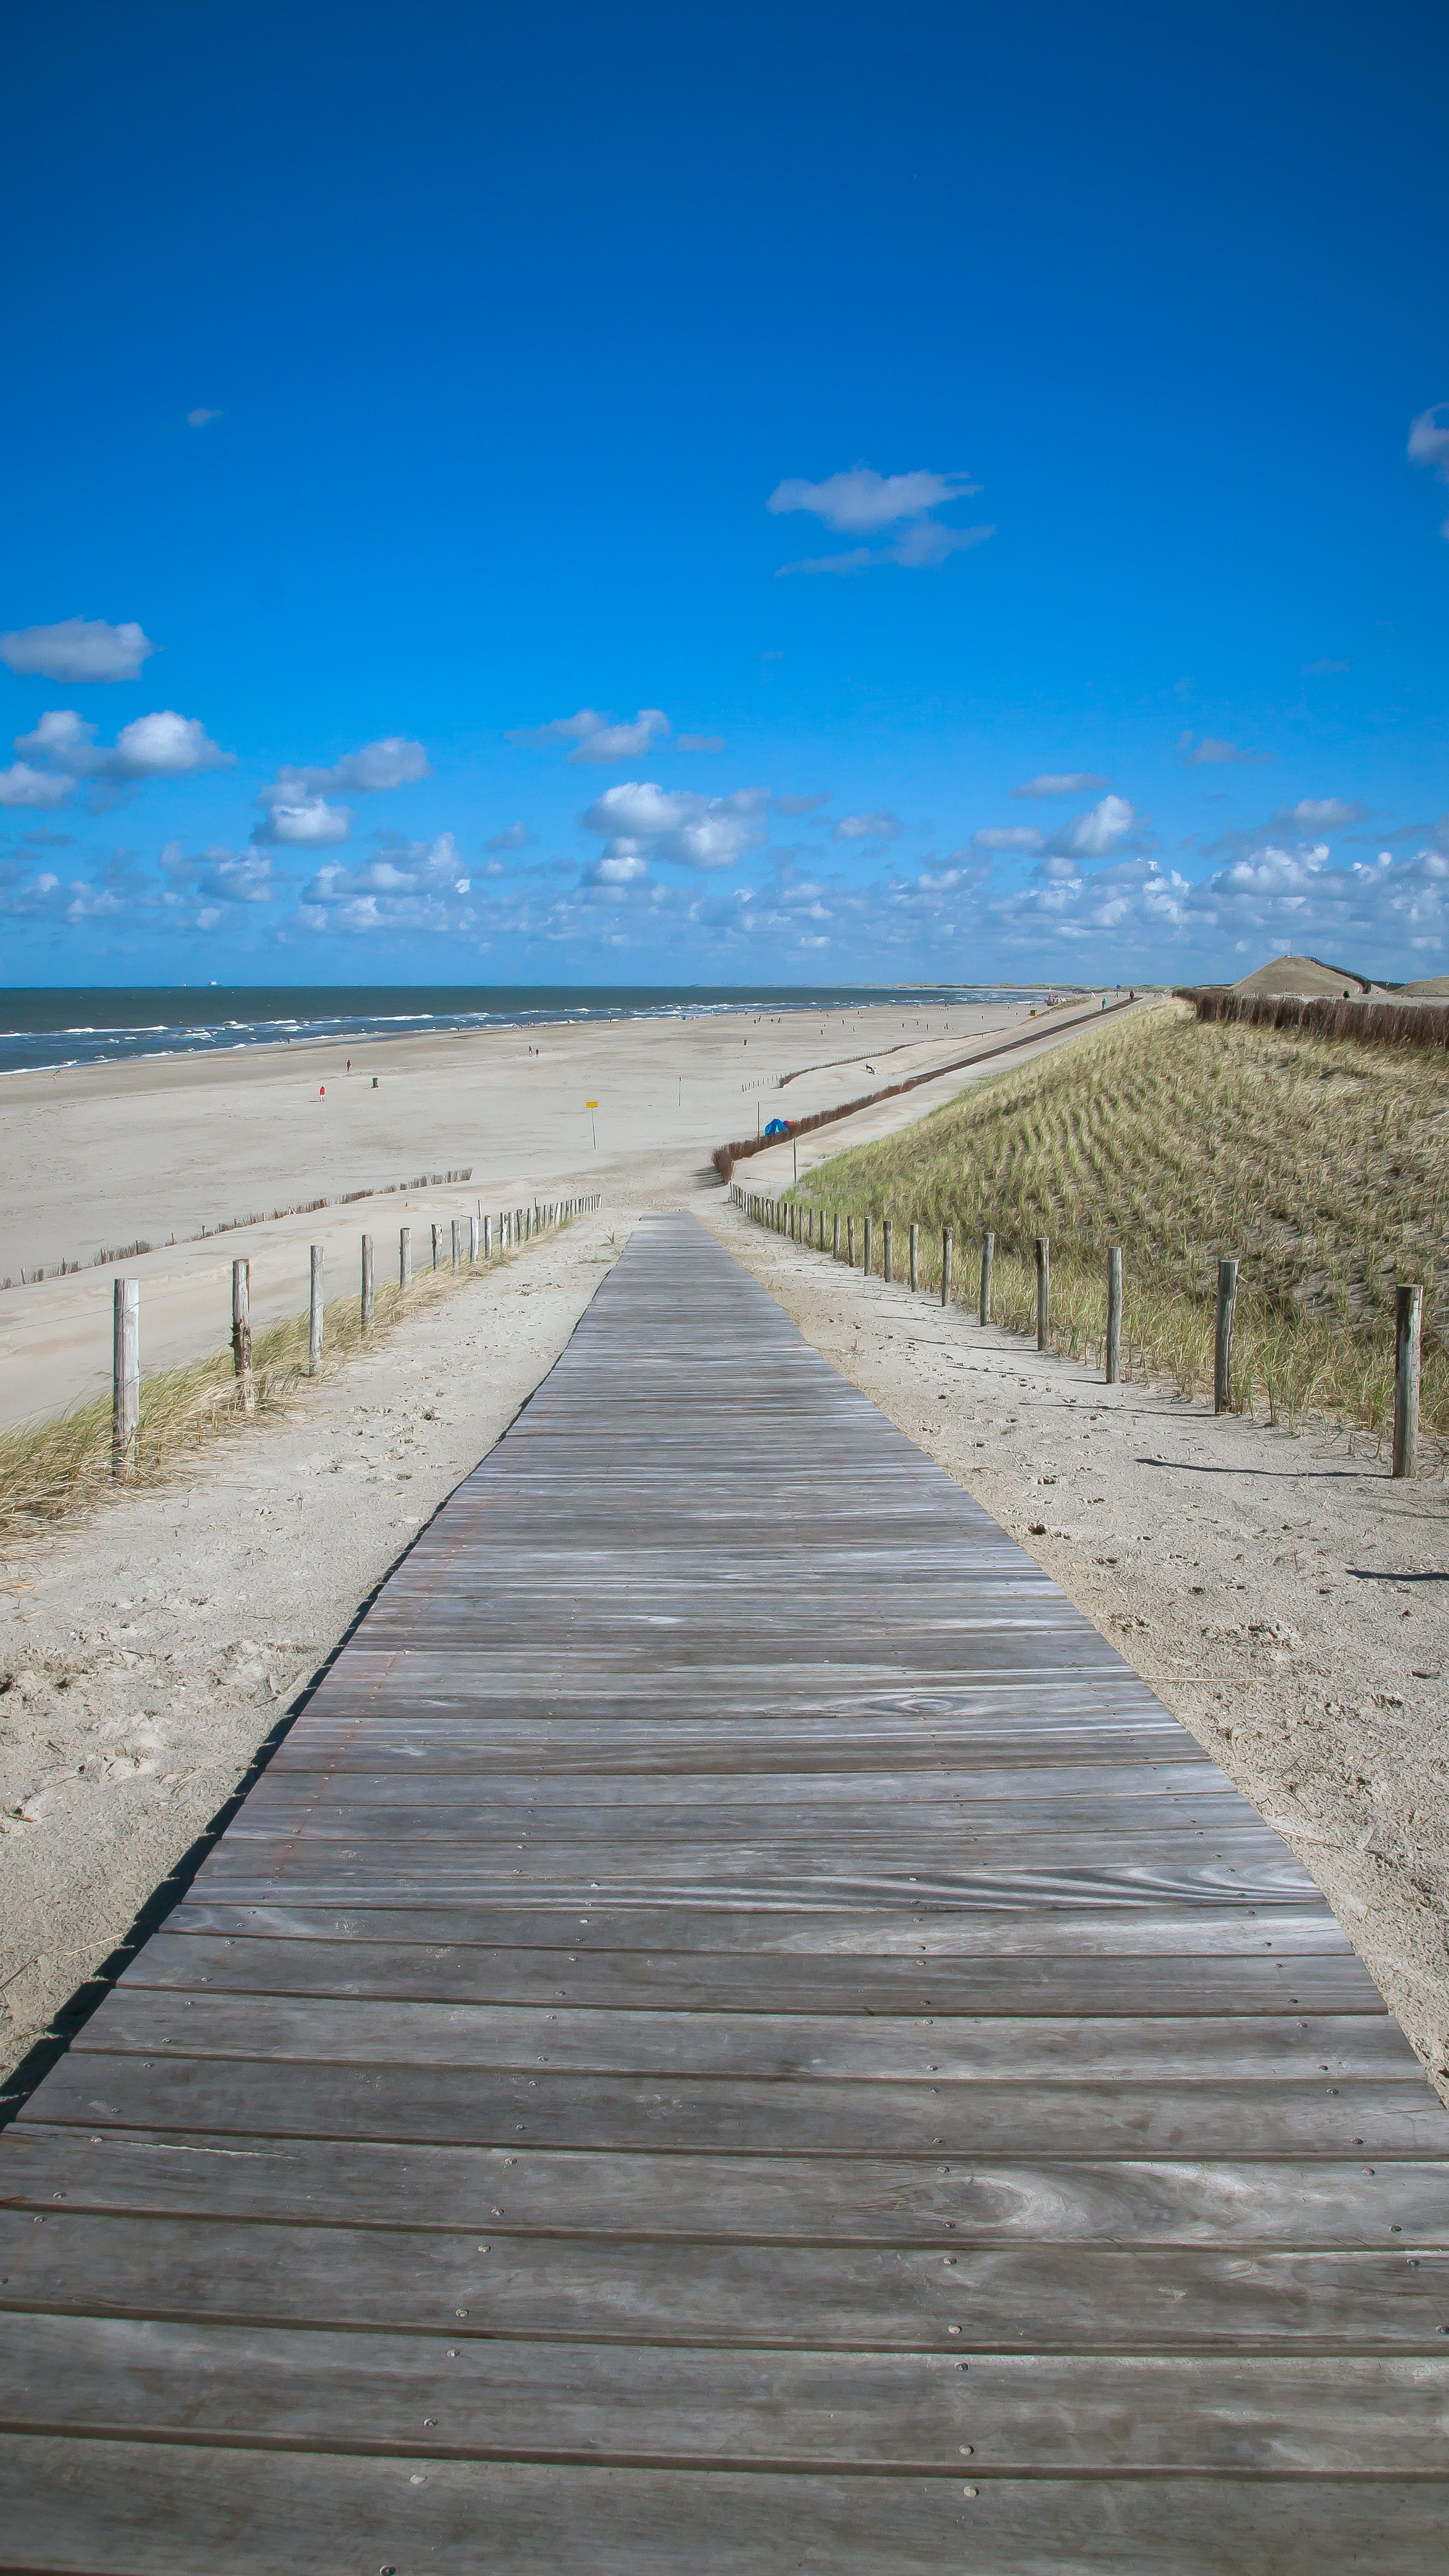
beach, sea, coast, water, nature, sand, ocean, horizon, boardwalk, road, shore, wave, perspective, pier, walkway, summer, vacation, reed, relax, holiday, blue, leisure, body of water, sandy, dunes, holland, clouds, holidays, uphill, habitat, away, north sea, beach chair, sand beach, wind protection, natural environment